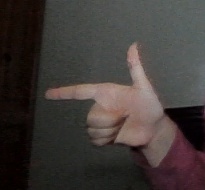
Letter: yaa